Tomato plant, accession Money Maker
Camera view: horizontal (90 deg, fisheye); turntable rotation: 150 degrees
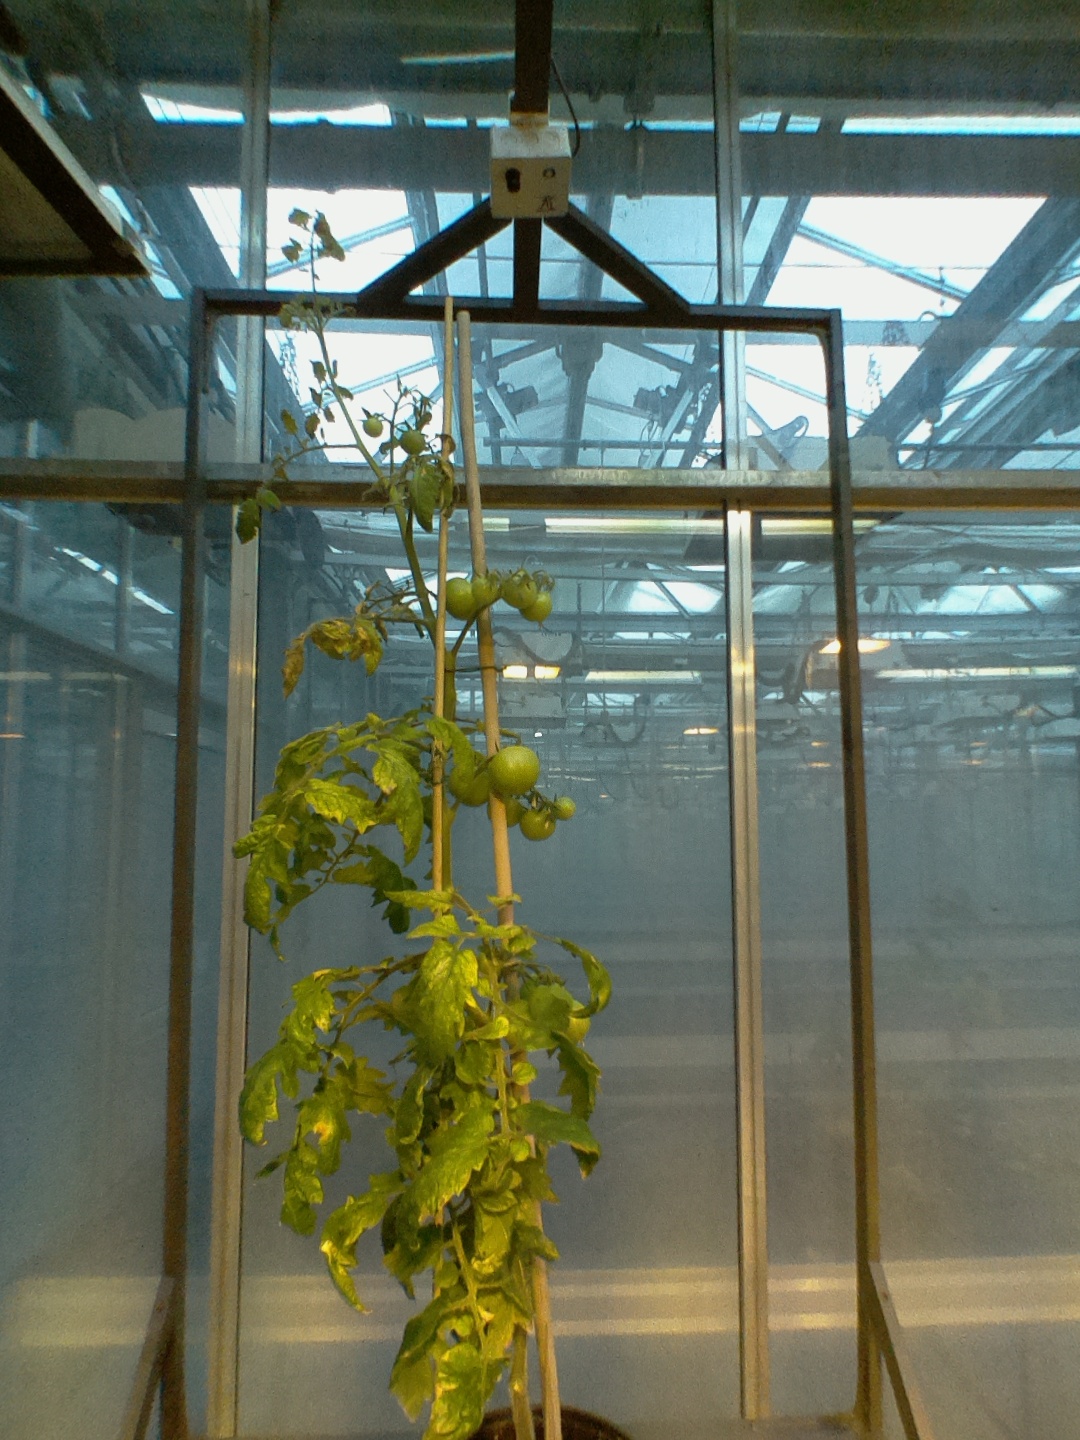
BBCH growth stage 77: 70%-80% of final fruit size